Miyoshi Kiyotsura

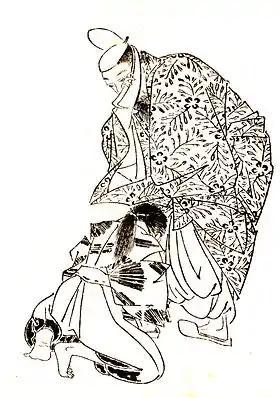
Miyoshi Kiyotsura by "Zenken-Kojitsu"

Kiyotsura was a scholar and professor of literature, eventually becoming the Daigaku-no-kami and writing a biography of Fujiwara no Yasunori. He also enjoyed a distinguished career in politics, as both a provincial governor and later as the State Chancellor, dying while holding this office.